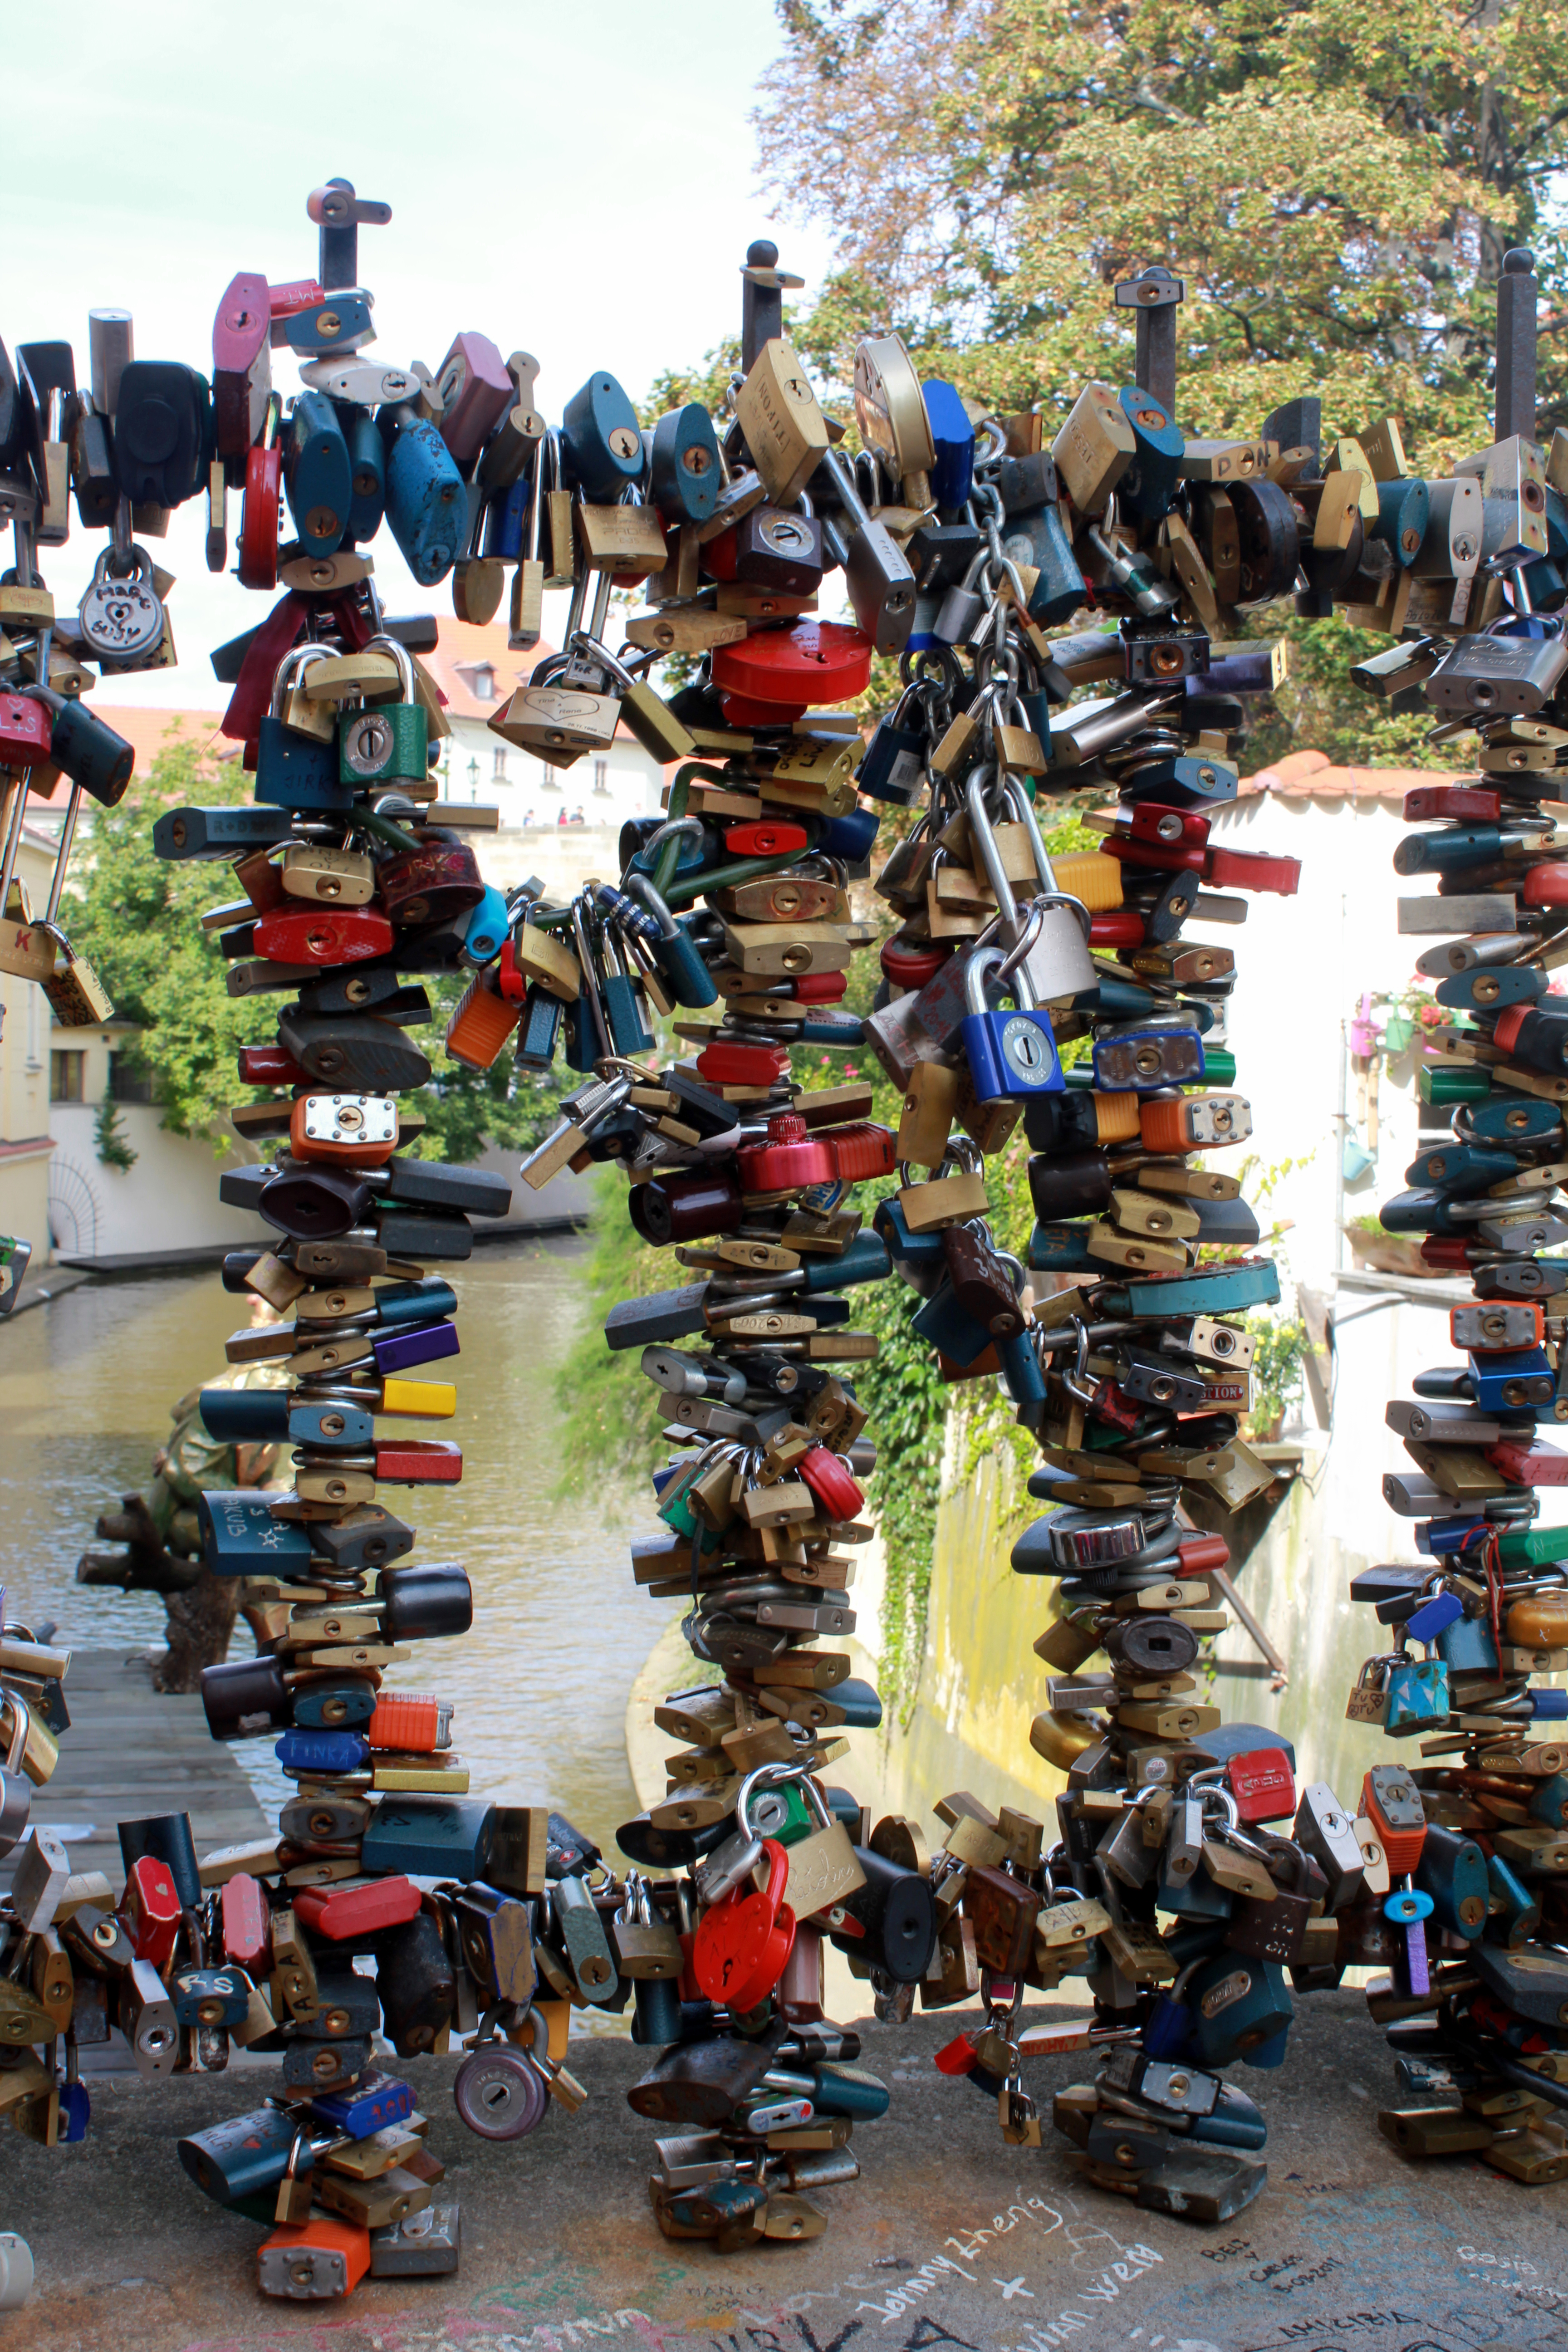
people, crowd, color, prague, public space, colour, creativecommons, stock, ccby, 2d, carloszgz, cmstoolsphotoring, freeculturalworks, openlicense, freepictures, couleur, czechrepublic, notags, topost